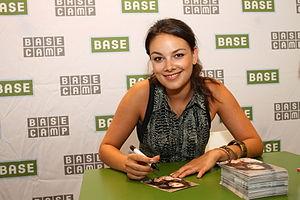
Janina Uhse est une actrice allemande née le 2 octobre 1989 à Husum dans le land de Schleswig-Holstein en Allemagne.